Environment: real
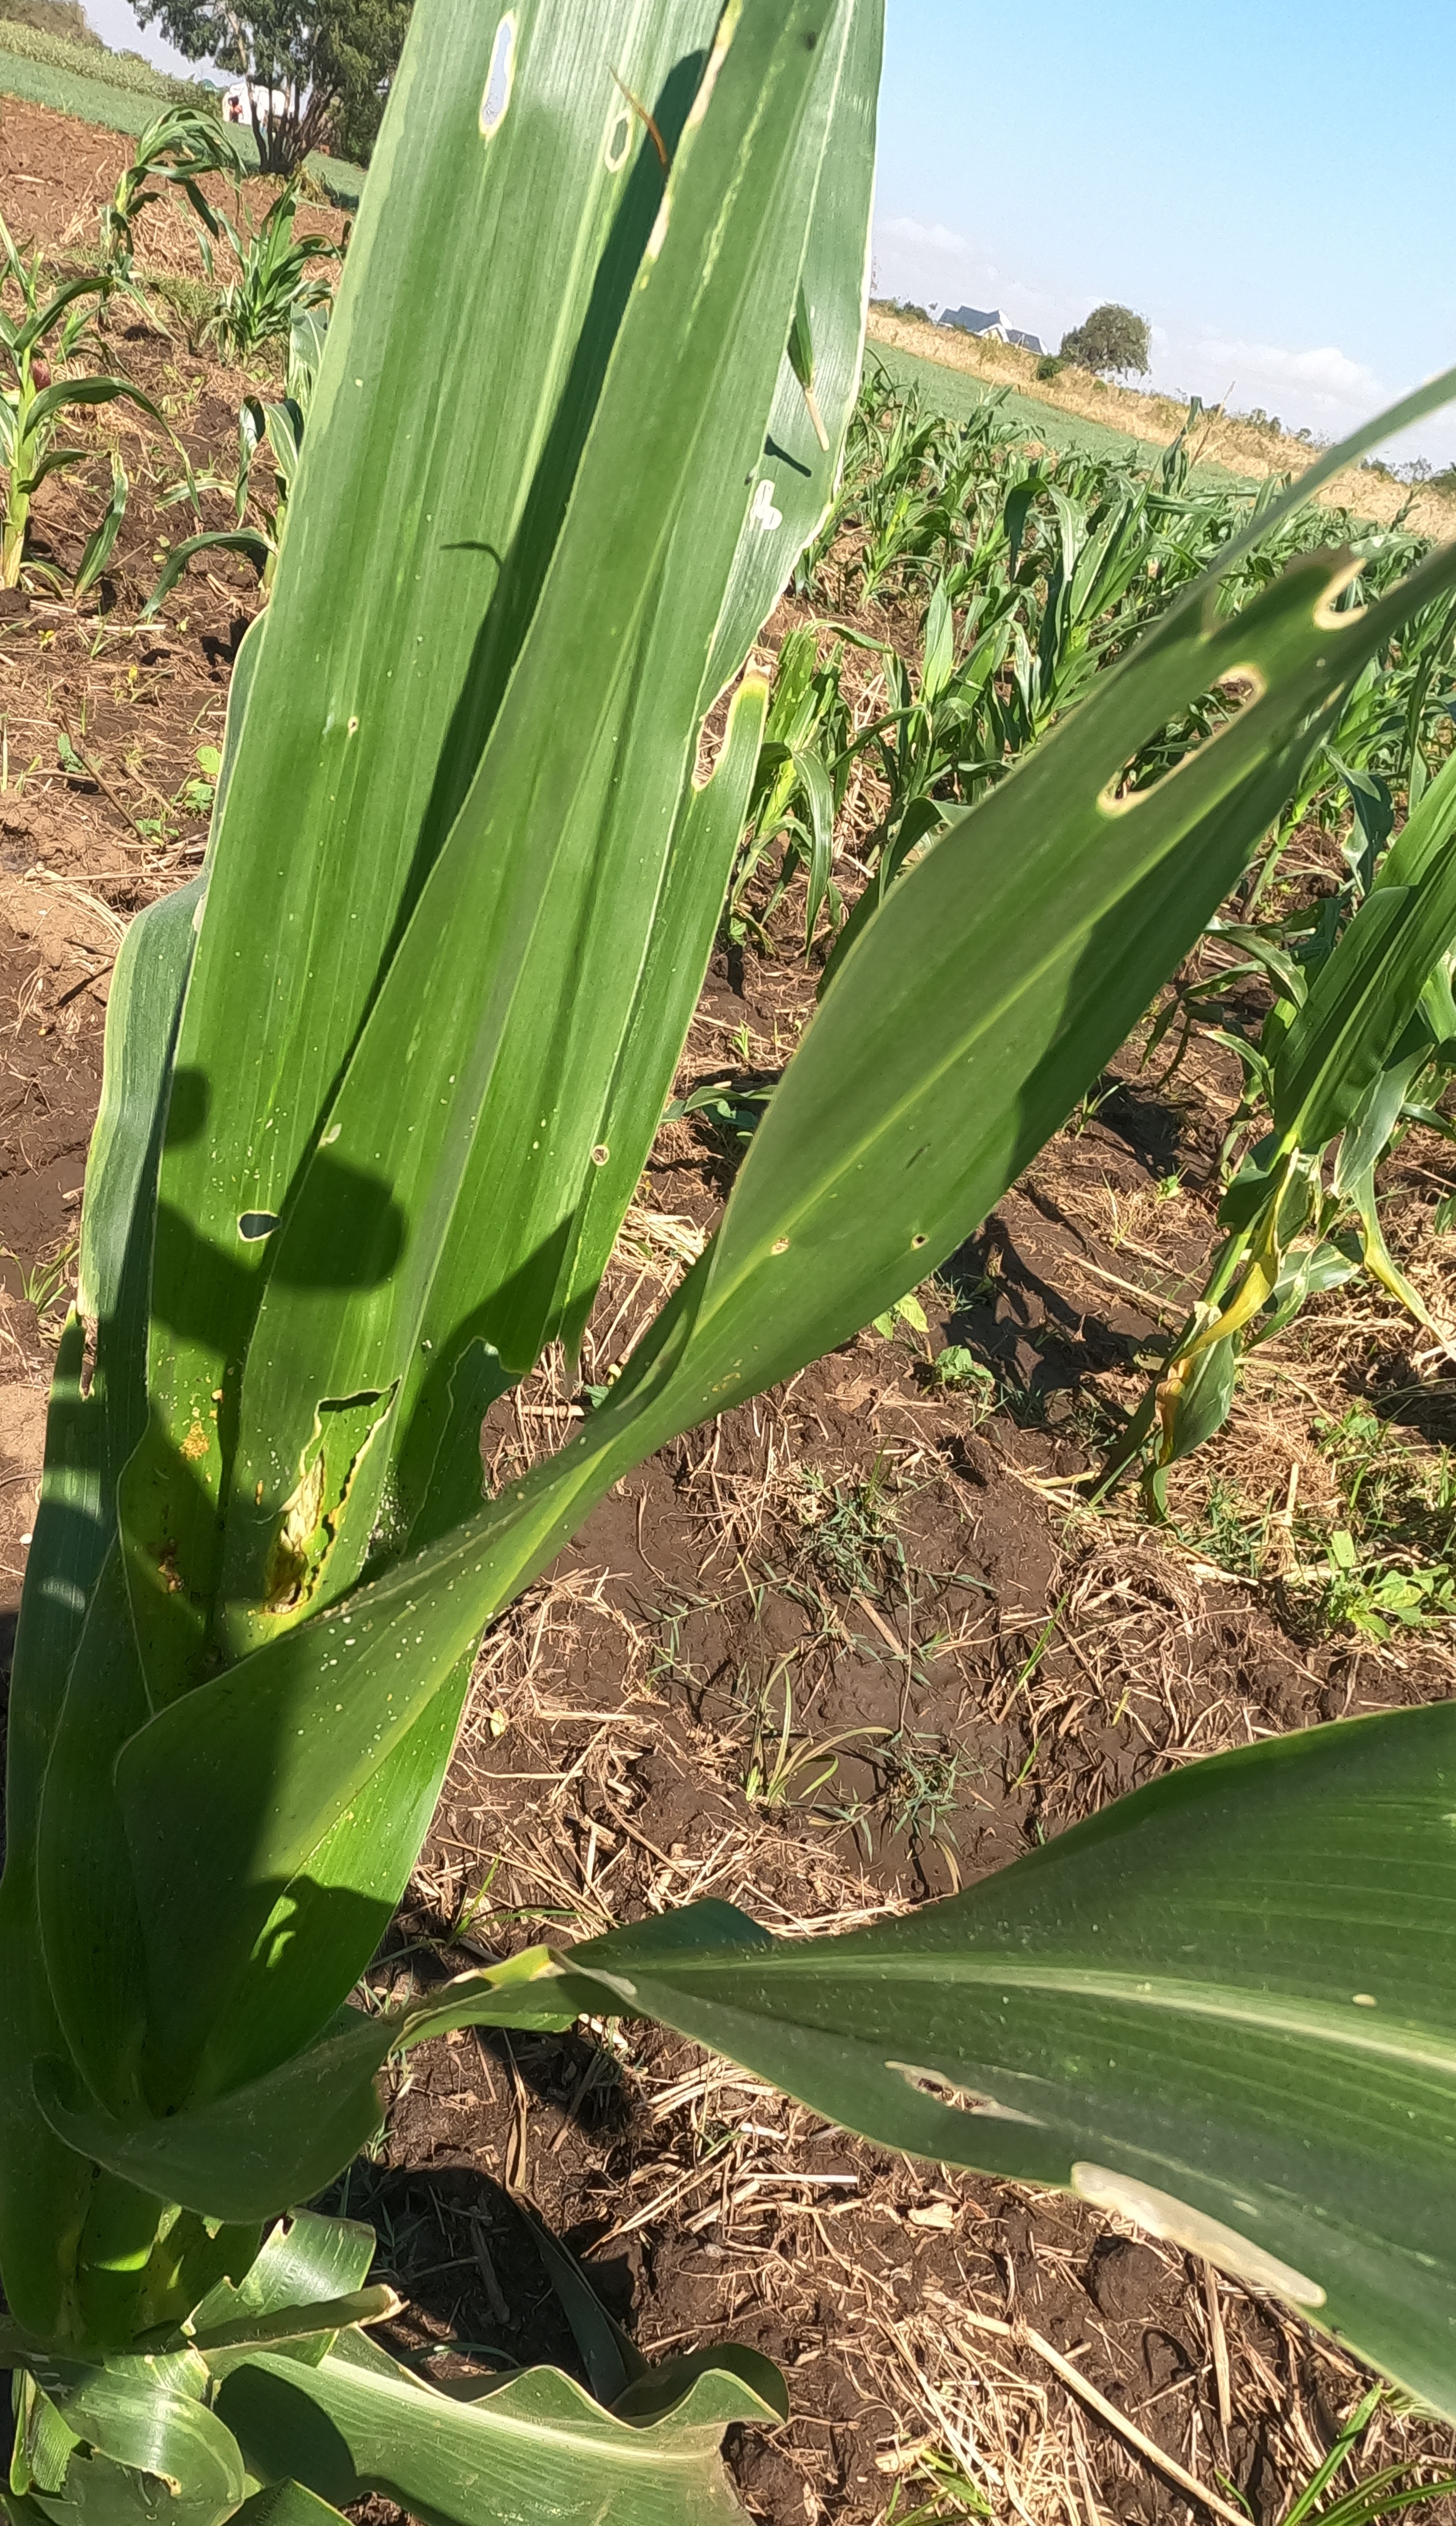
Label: fall_armyworm